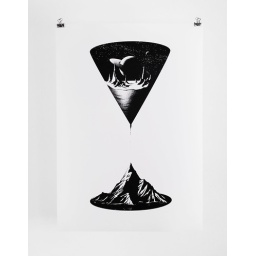
One colour screenprint. Black ink on white cartridge paper (printed by my own hands!). Edition of 15.